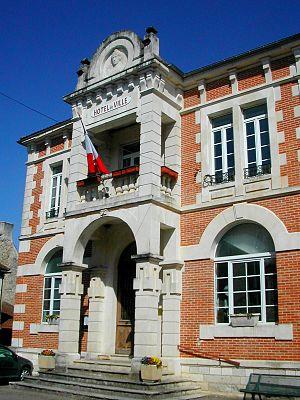
Marie datant de 1911 (Payrac)
Payrac est une commune française située dans le département du Lot, en région Occitanie.